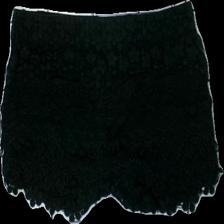
View: back
Type: Shorts
Category: Ladies
Brand: Not in the list
Brand text on label: stradivarius
Colors: Black
Material: 100% cotton
Pattern: Lace
Cut: Regular
Size: M
Season: Summer
Damage location: middle right
Damage 2 location: bottom right
Price range: <50
Recommended usage: Reuse
Description: svarta spets shorts med blommigt mönster